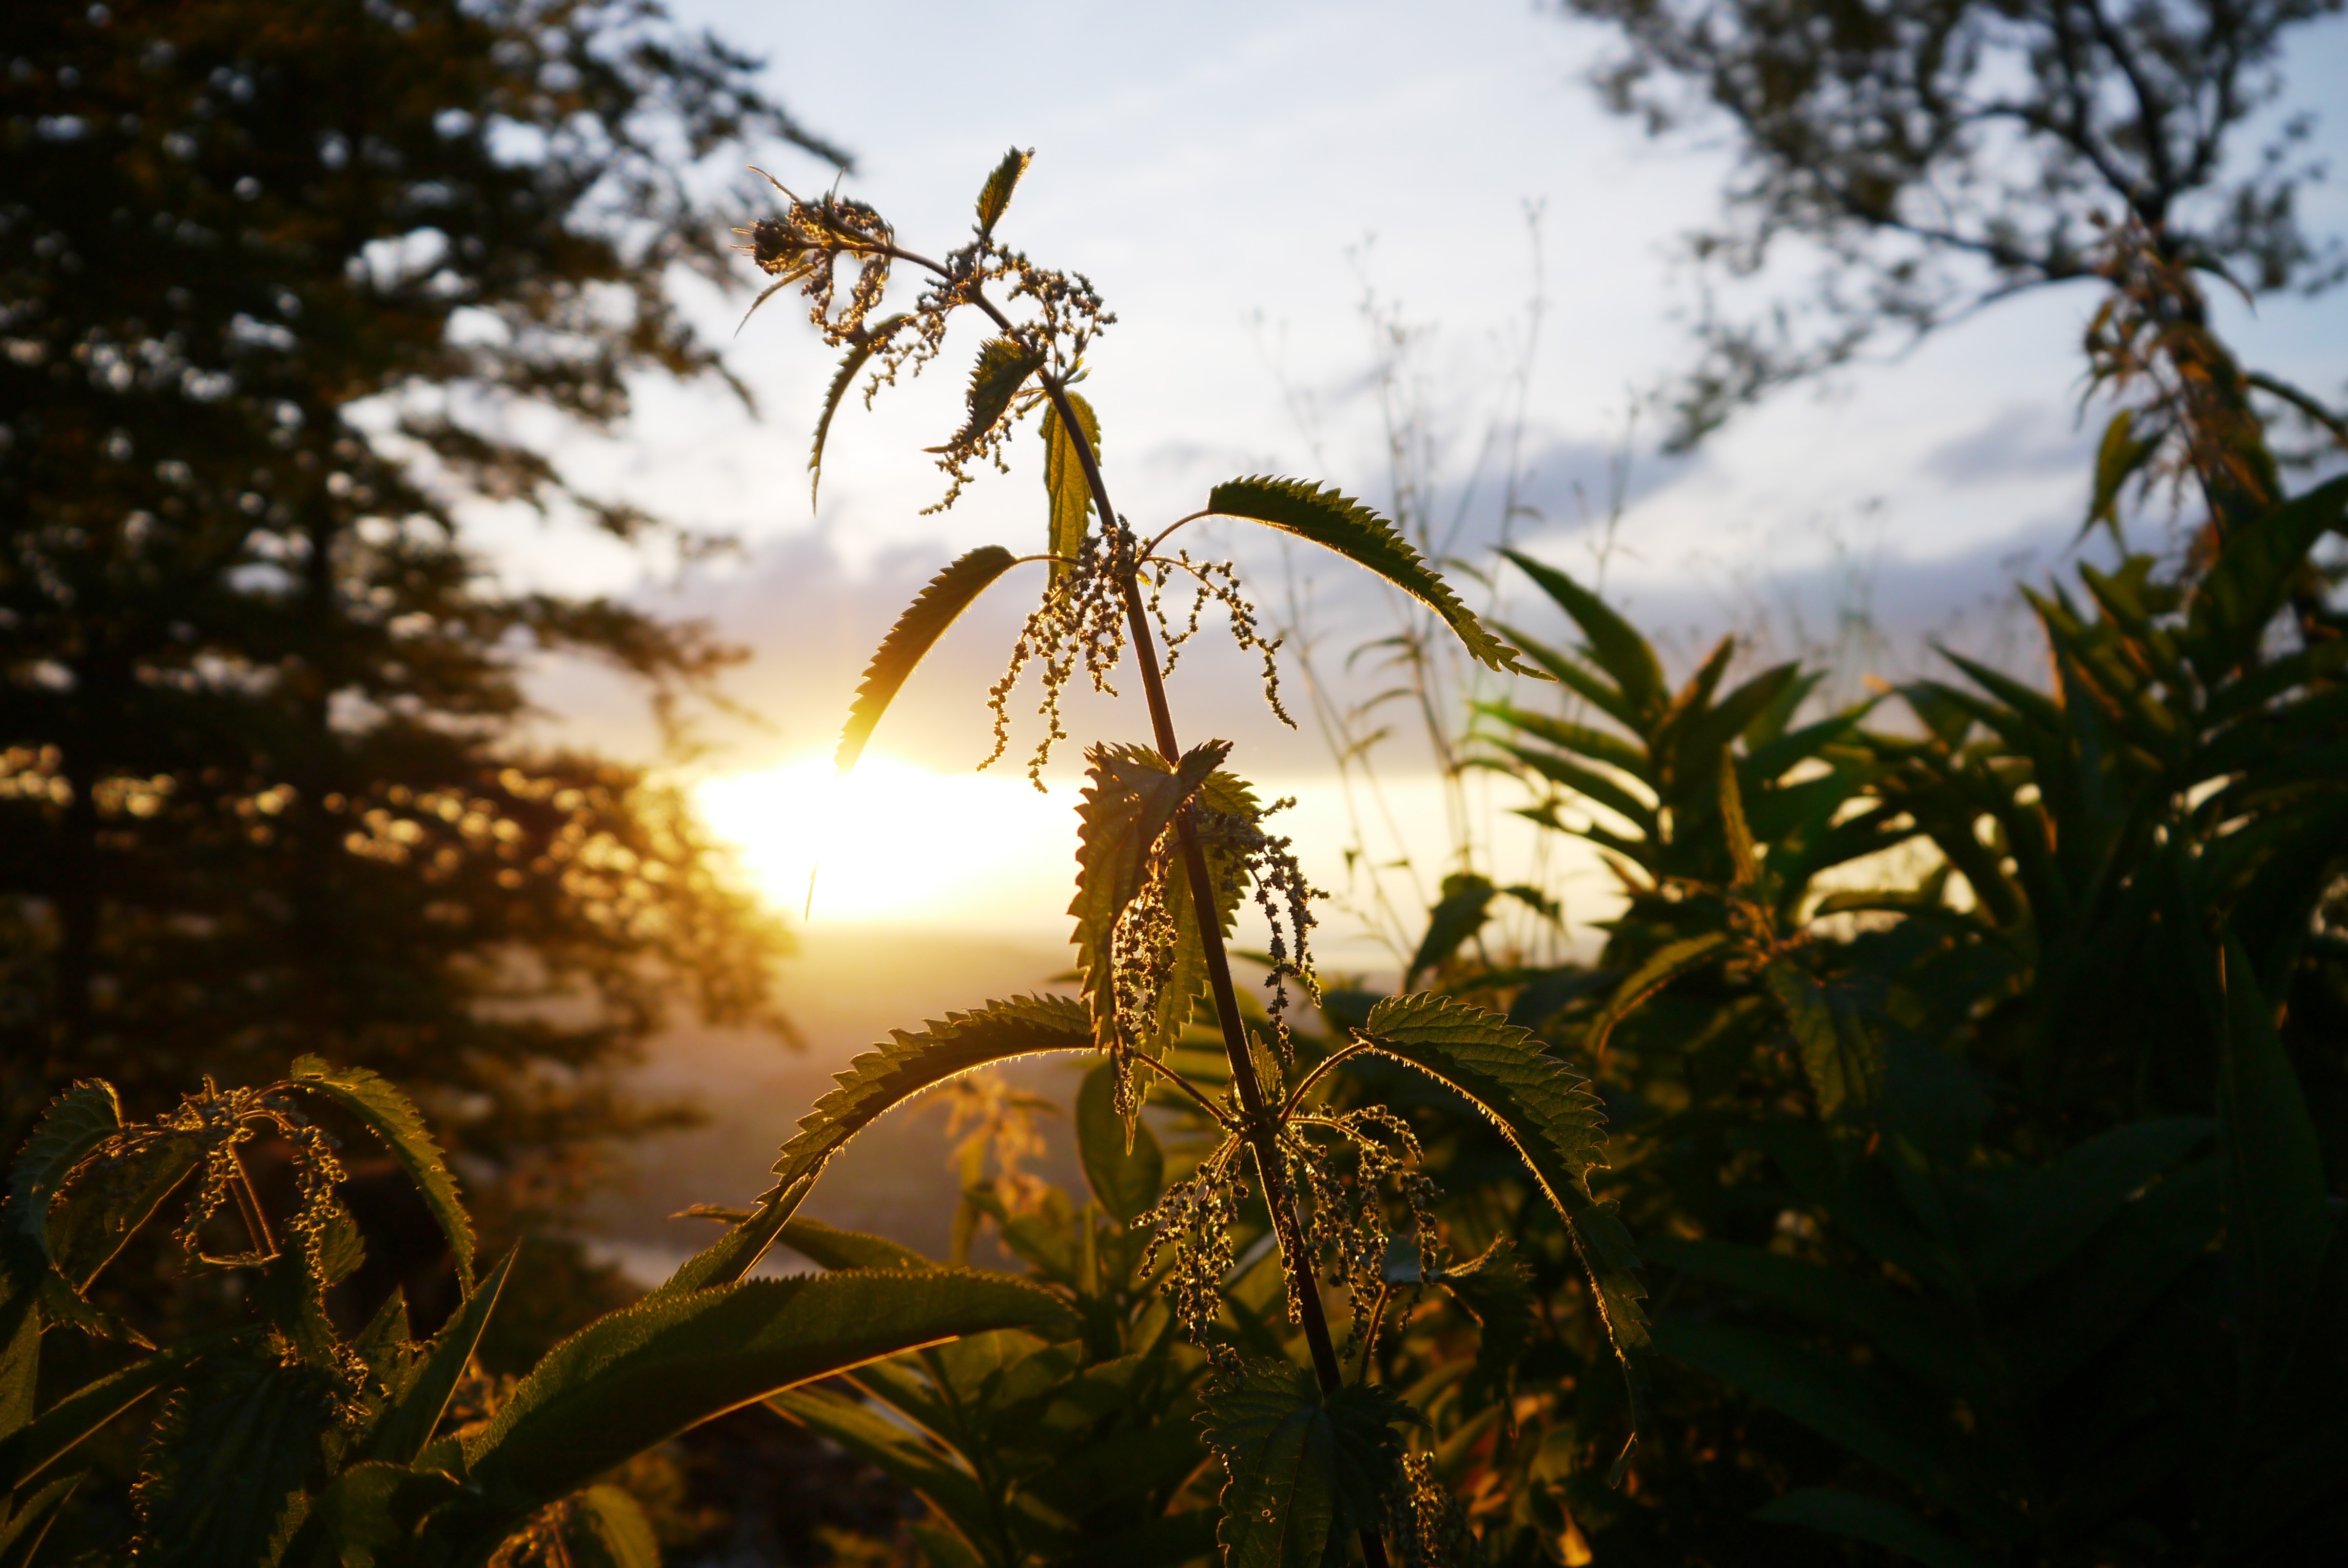
tree, nature, forest, grass, branch, light, plant, sunset, sunlight, morning, leaf, flower, jungle, autumn, botany, flora, habitat, mood, tropics, abendstimmung, back light, stinging nettle, natural environment, grass family, woody plant, arecales